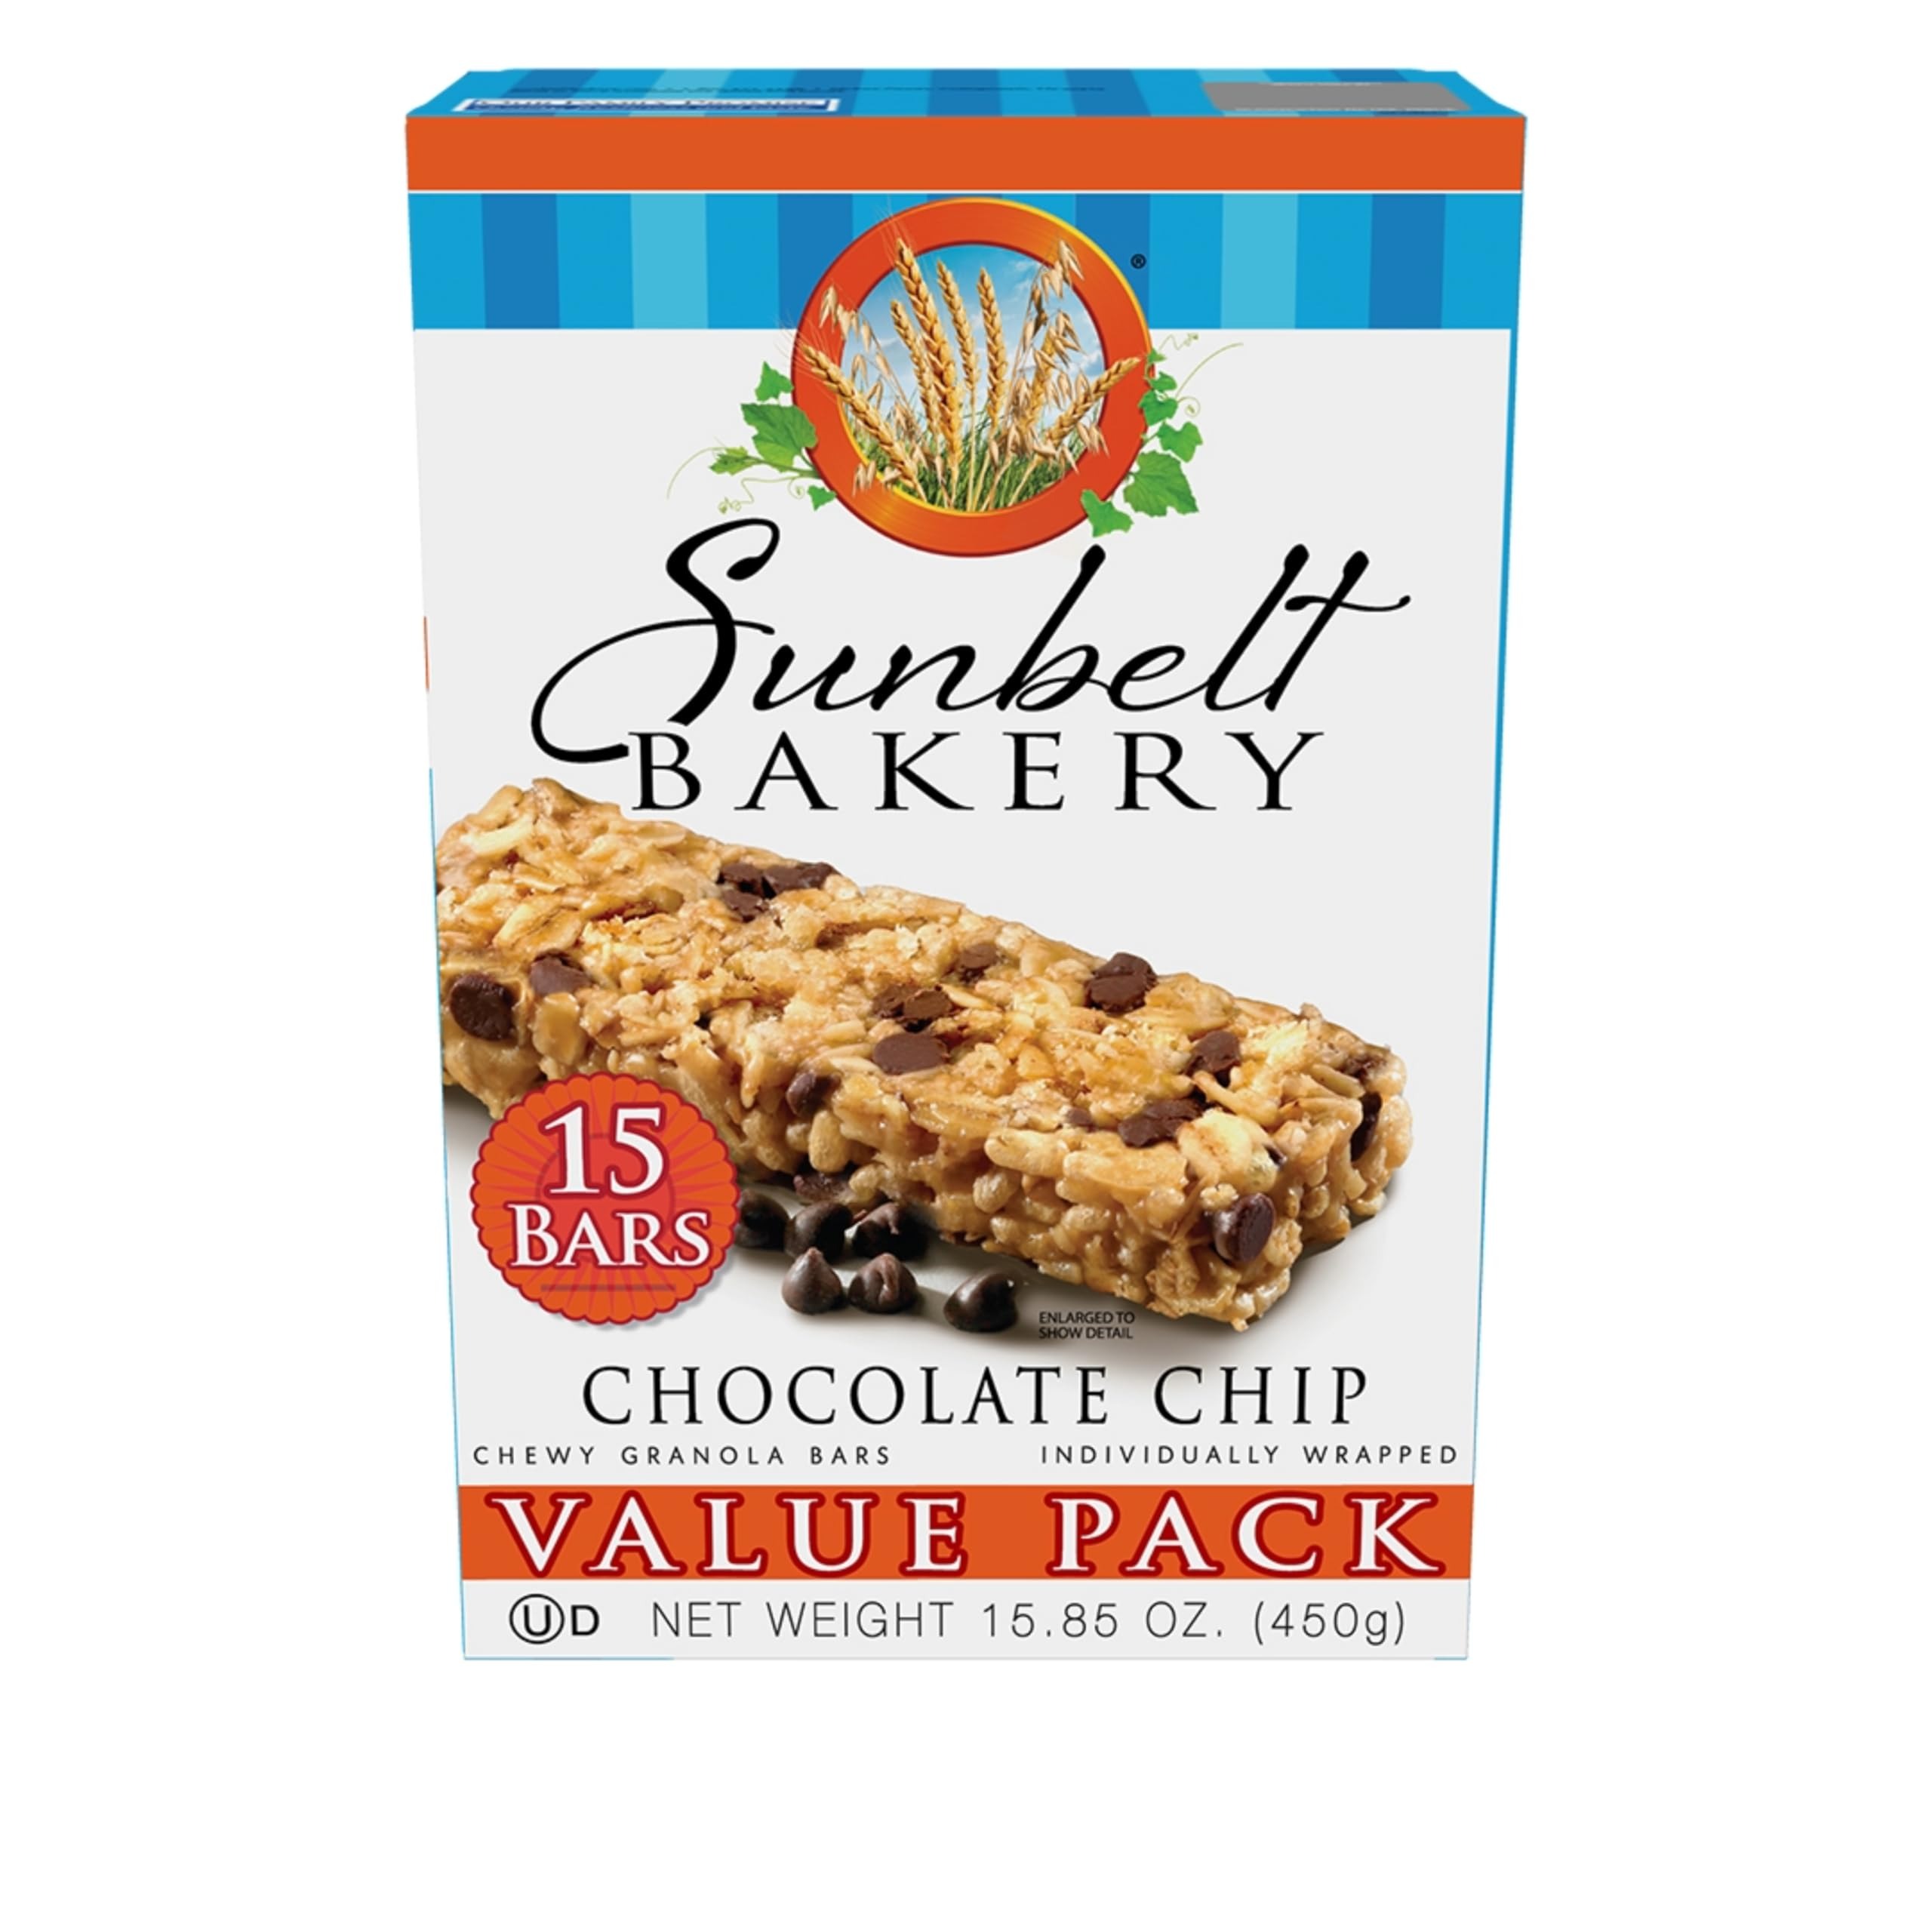
Item Name: Sunbelt Bakery Chocolate Chip Chewy Granola Bars, 120-1.0 OZ Bars (8 Boxes)
Bullet Point 1: Includes 8 Value Pack boxes of Sunbelt Chocolate Chip Chewy Granola Bars
Bullet Point 2: 120 individually wrapped granola bars
Bullet Point 3: Chewy whole grain granola bar with mini chocolate chips
Bullet Point 4: Each granola bar is made with 8-grams of whole grain per serving and no preservatives.
Bullet Point 5: A fan favorite for good reason, you can get your chocolate fix with these tasty granola bars
Value: 126.72
Unit: Ounce

Price: 40.07